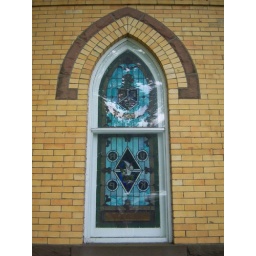
Beautiful leaded glass window in the Chapel, Maple Grove Cemetery, St. Rt. 44, Ravenna, Ohio.